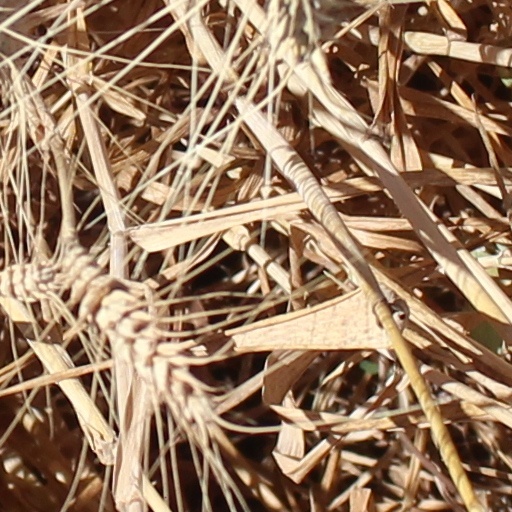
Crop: wheat